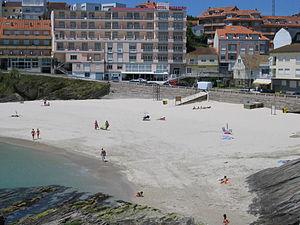
Plage de Caneliñas, paroisse Portonovo, commune de Sanxenxo en Galice (Espagne)